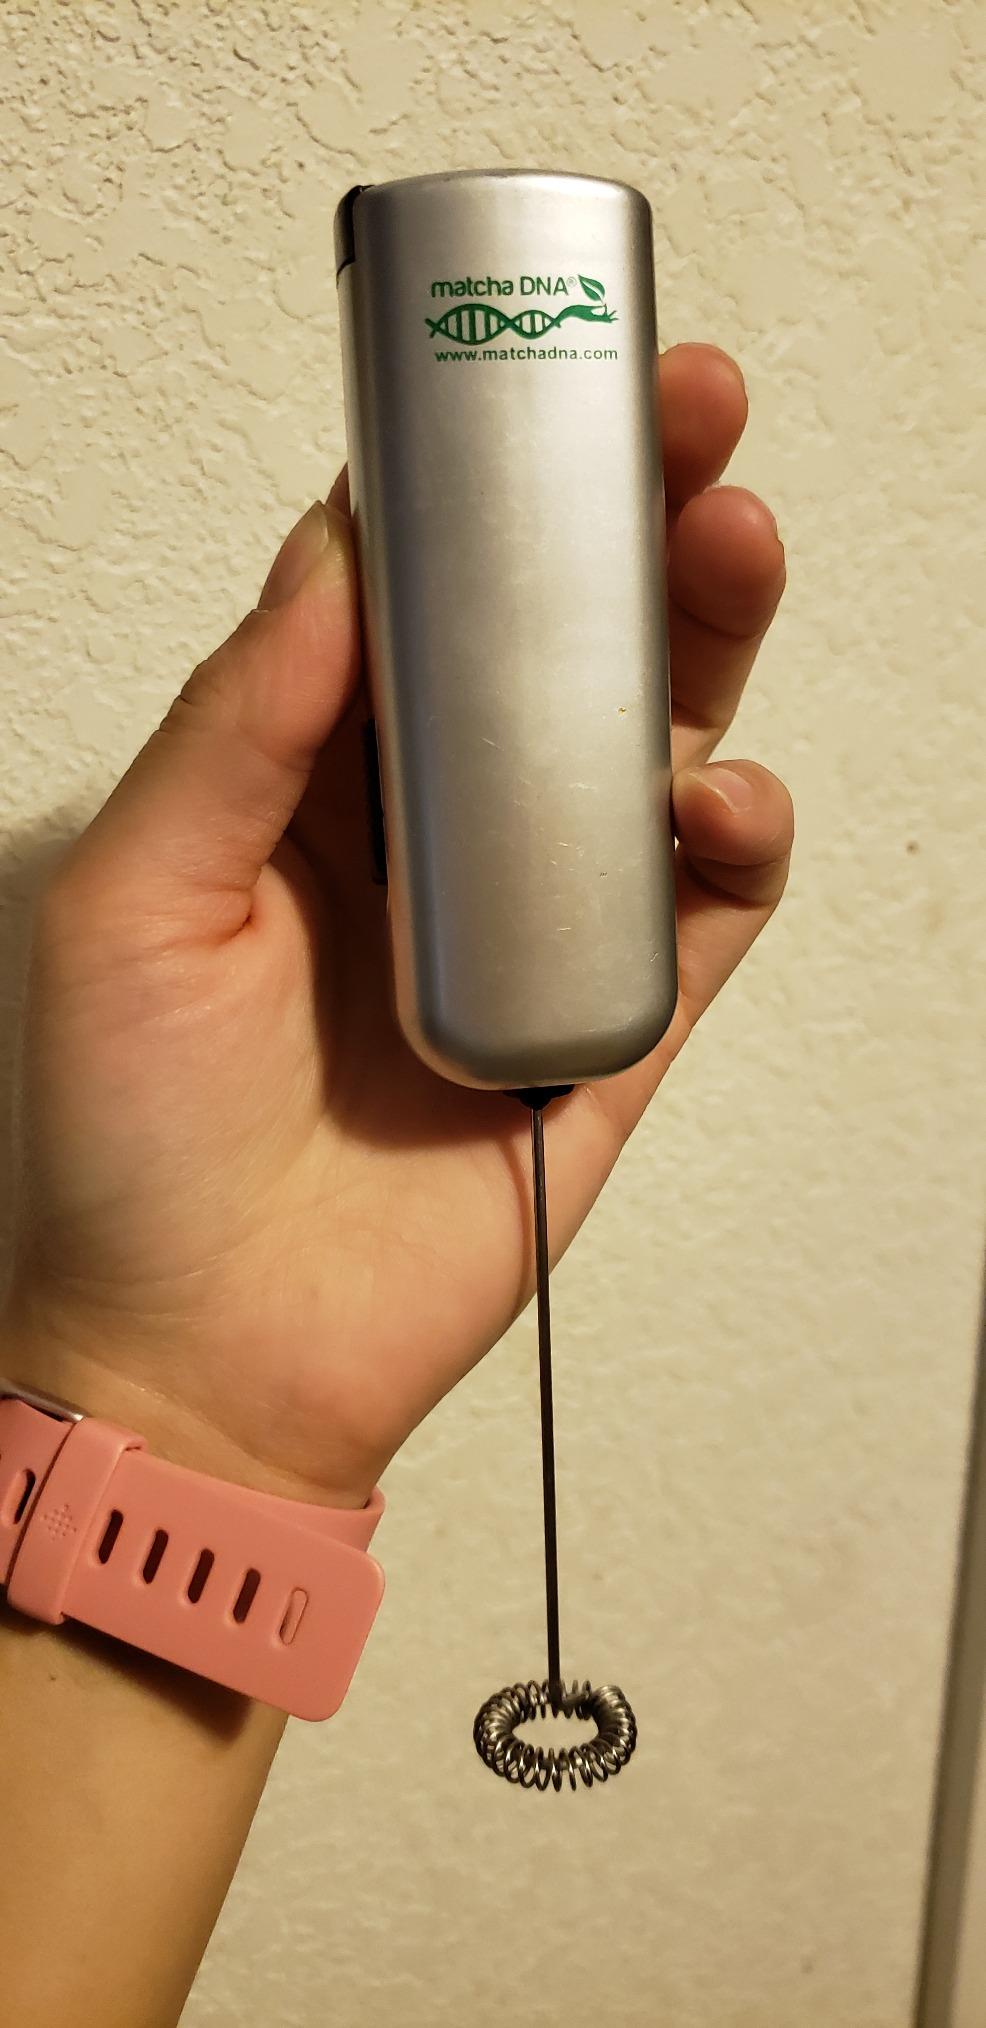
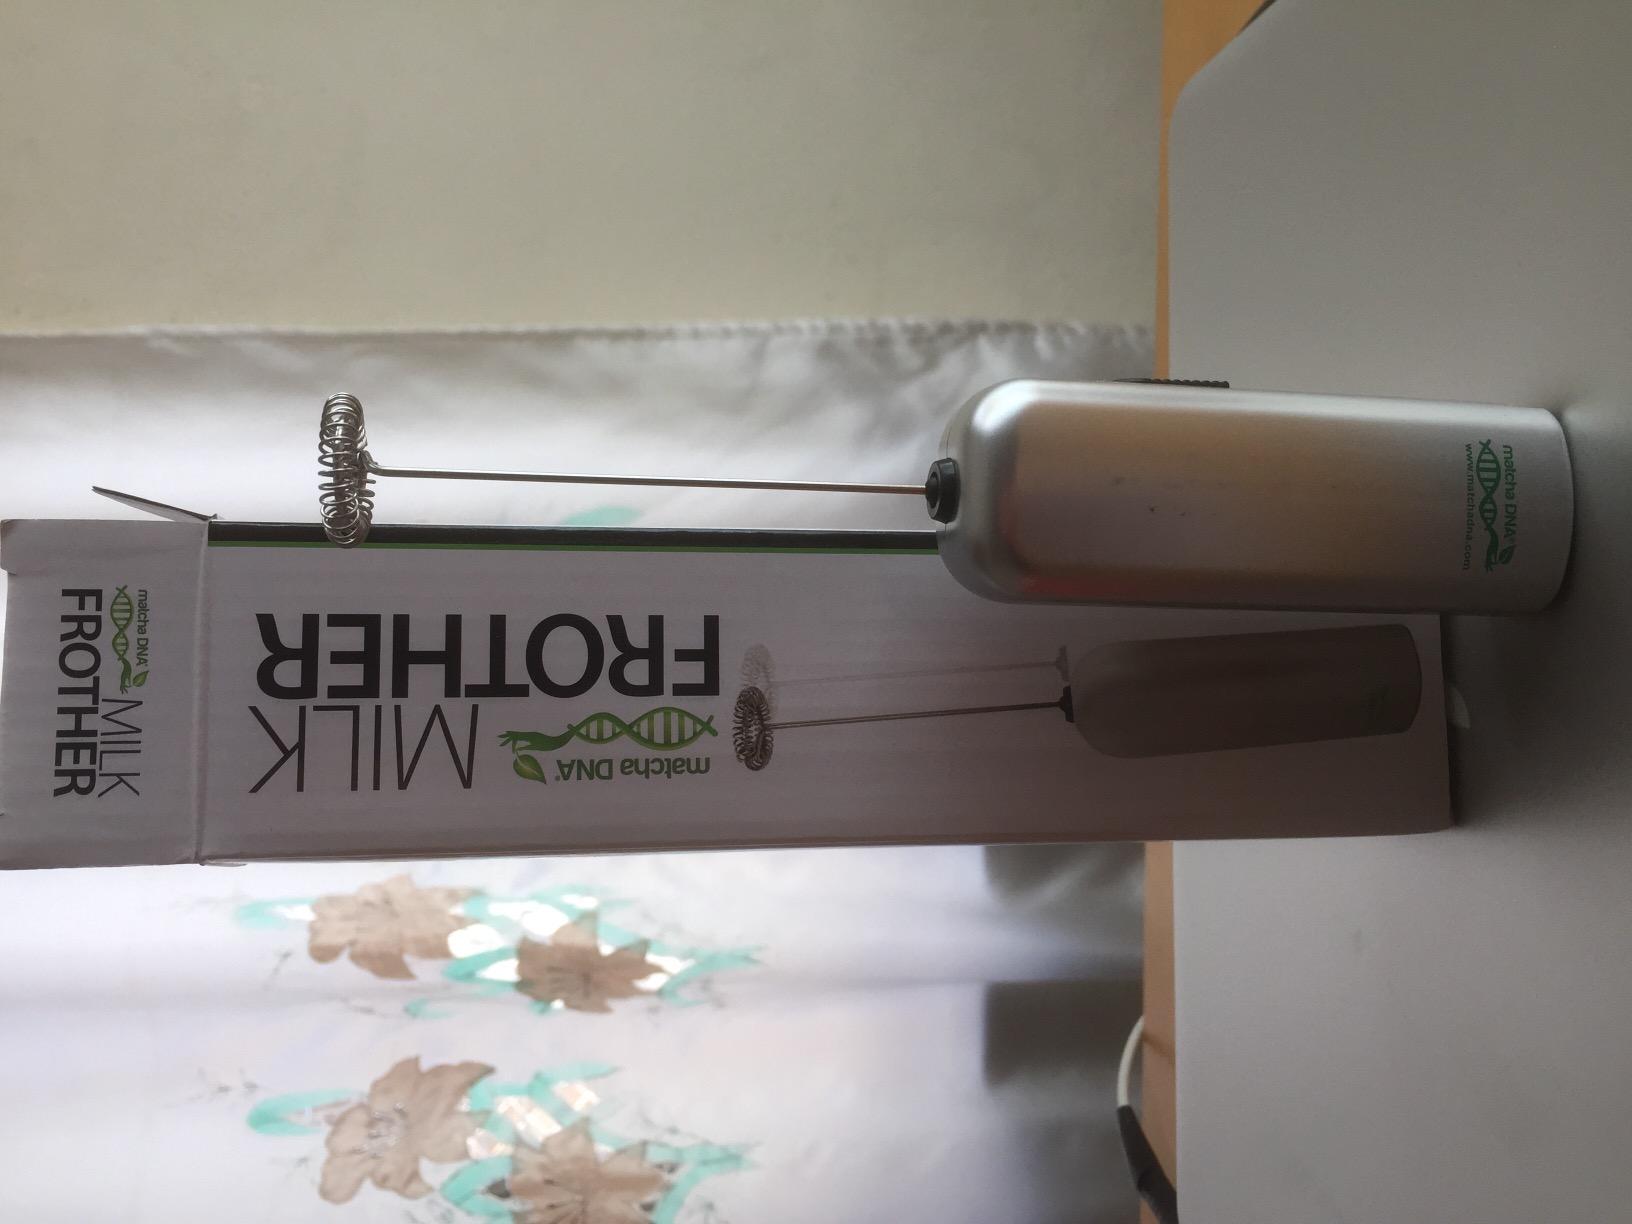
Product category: items_mixer
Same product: yes